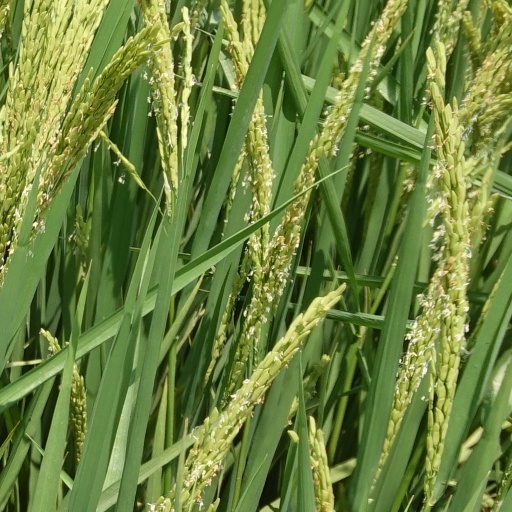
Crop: rice